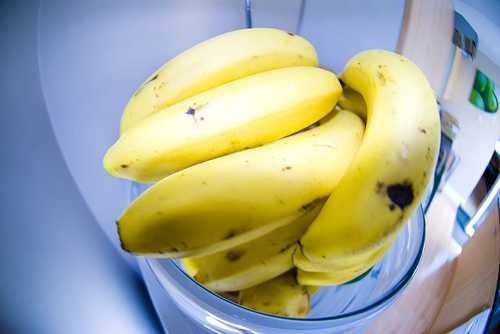
Label: Banana